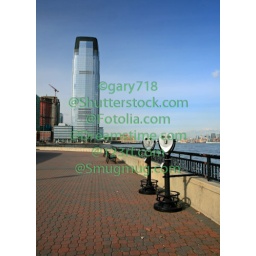
The high-rise office building in New Jersey